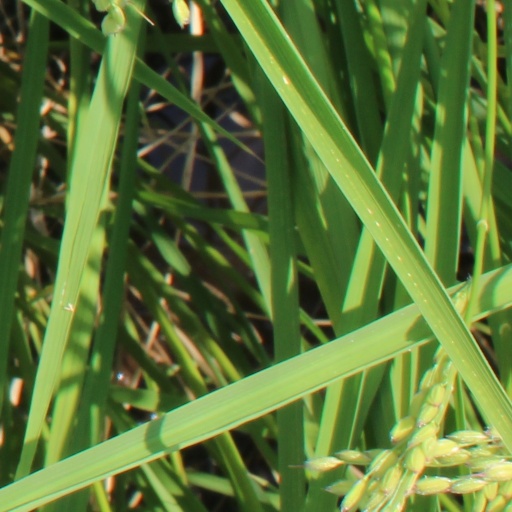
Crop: rice